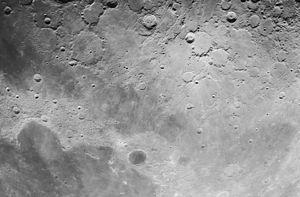
Mare Frigoris est une mer lunaire située au nord de Mare Imbrium. Elle va jusqu'à la Mare Serenitatis et le Sinus Roris vers l'est. Cette mer se trouve en bordure du bassin Procellarum. Le matériau entourant cette mer remonte à l'imbrien inférieur. Le matériau de la partie orientale de cette mer remonte à l'imbrien supérieur tandis que le matériau de la partie occidentale remonte à l'Ératosthénien.